Hami Tin Bhai

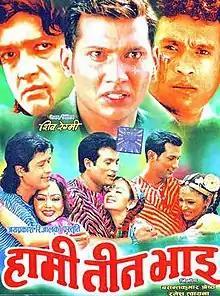
Hami Tin Bhai Poster

Hami Tin Bhai (also Haami Teen Bhai) is a 2004 Nepali action comedy film directed by Shiva Regmi. The film features three of biggest superstars of the late 1990s and 2000s era- Rajesh Hamal, Shree Krishna Shrestha and Nikhil Upreti in the lead roles supported by Rekha Thapa, Jharana Thapa, Nandita KC, Keshab Bhattrai, Sushila Rayamajhi, Ravi Giri etc. The movie praised by critics with many critics highlighting its screenplay, music, comedy and the actors' performance especially of its lead actors but over the top action scenes were heavily criticized. The movie broke all the records at the records at the box office and was recorded as an "All Time Blockbuster" at the box office and is one of the highest-grossing films in Nepali film history. It is considered a classic movie by fans.